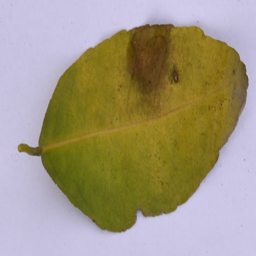
Plant part: leaf
Disease: black_spot